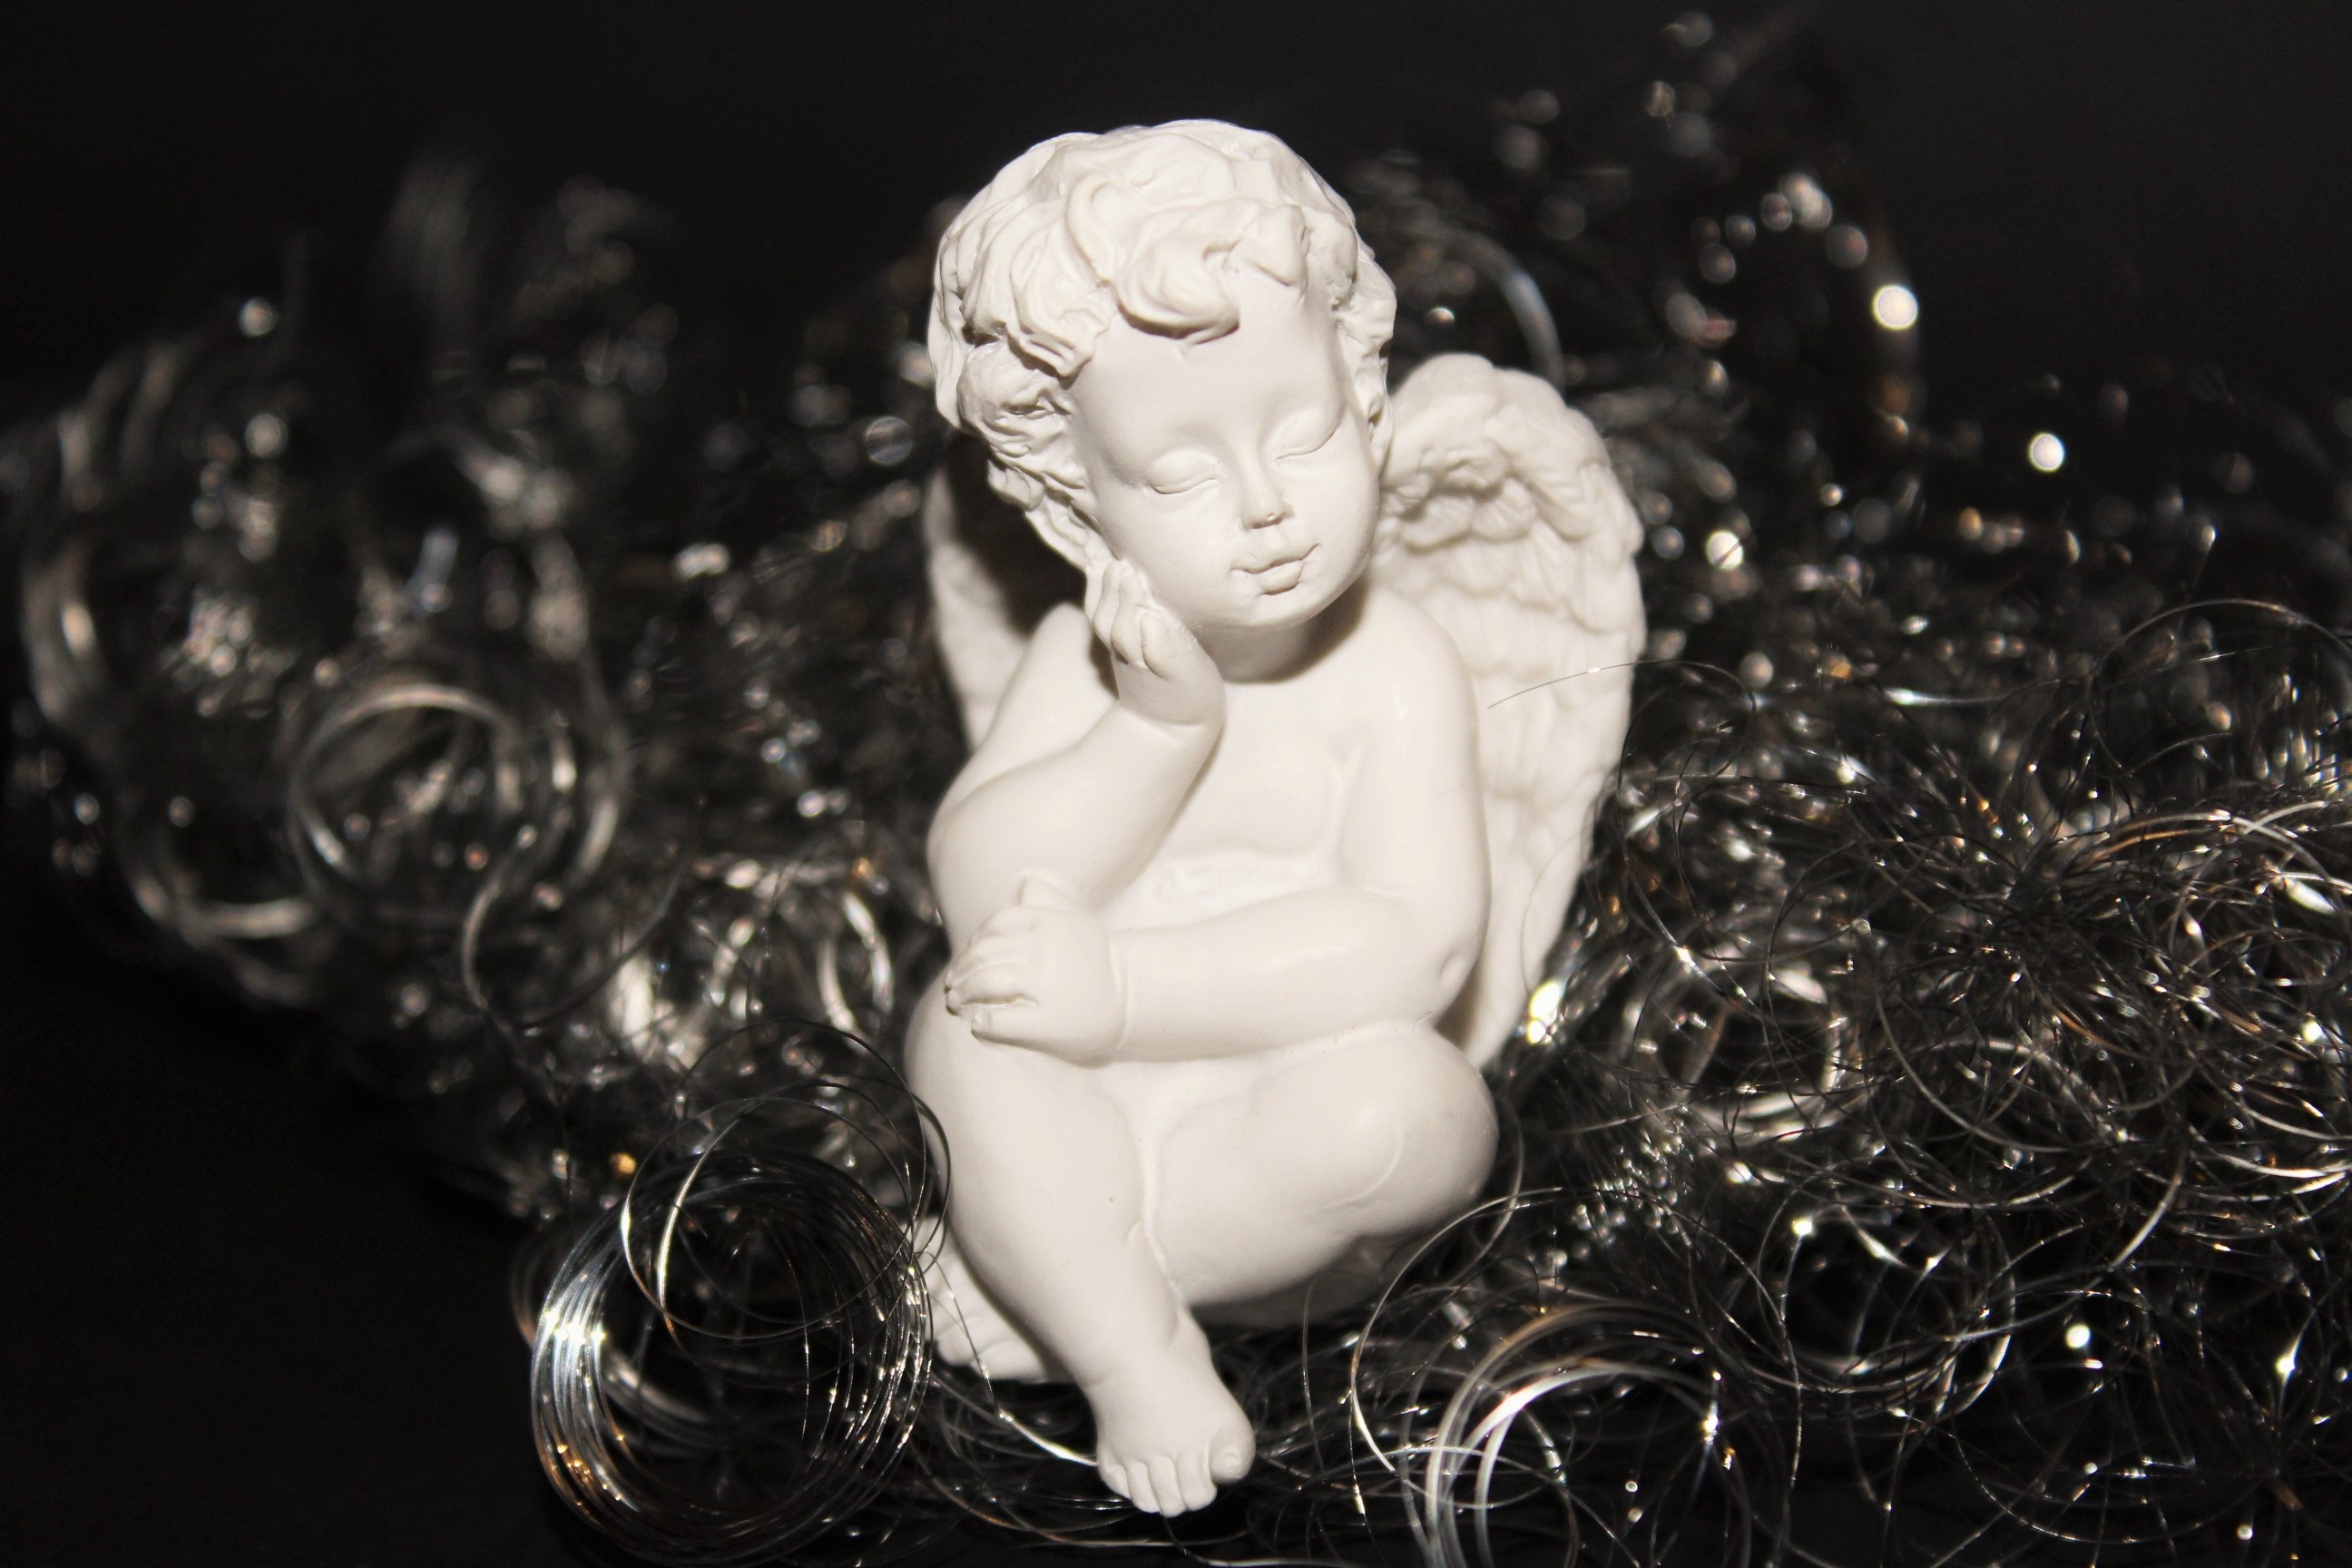
photography, monument, statue, sleeping, fashion, black, lady, sculpture, angel, art, dress, figure, figurine, photograph, beauty, dreaming, mythology, stone figure, fictional character, dreamy angel